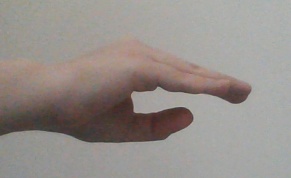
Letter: jeem